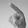
ASL letter: P